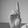
ASL letter: D